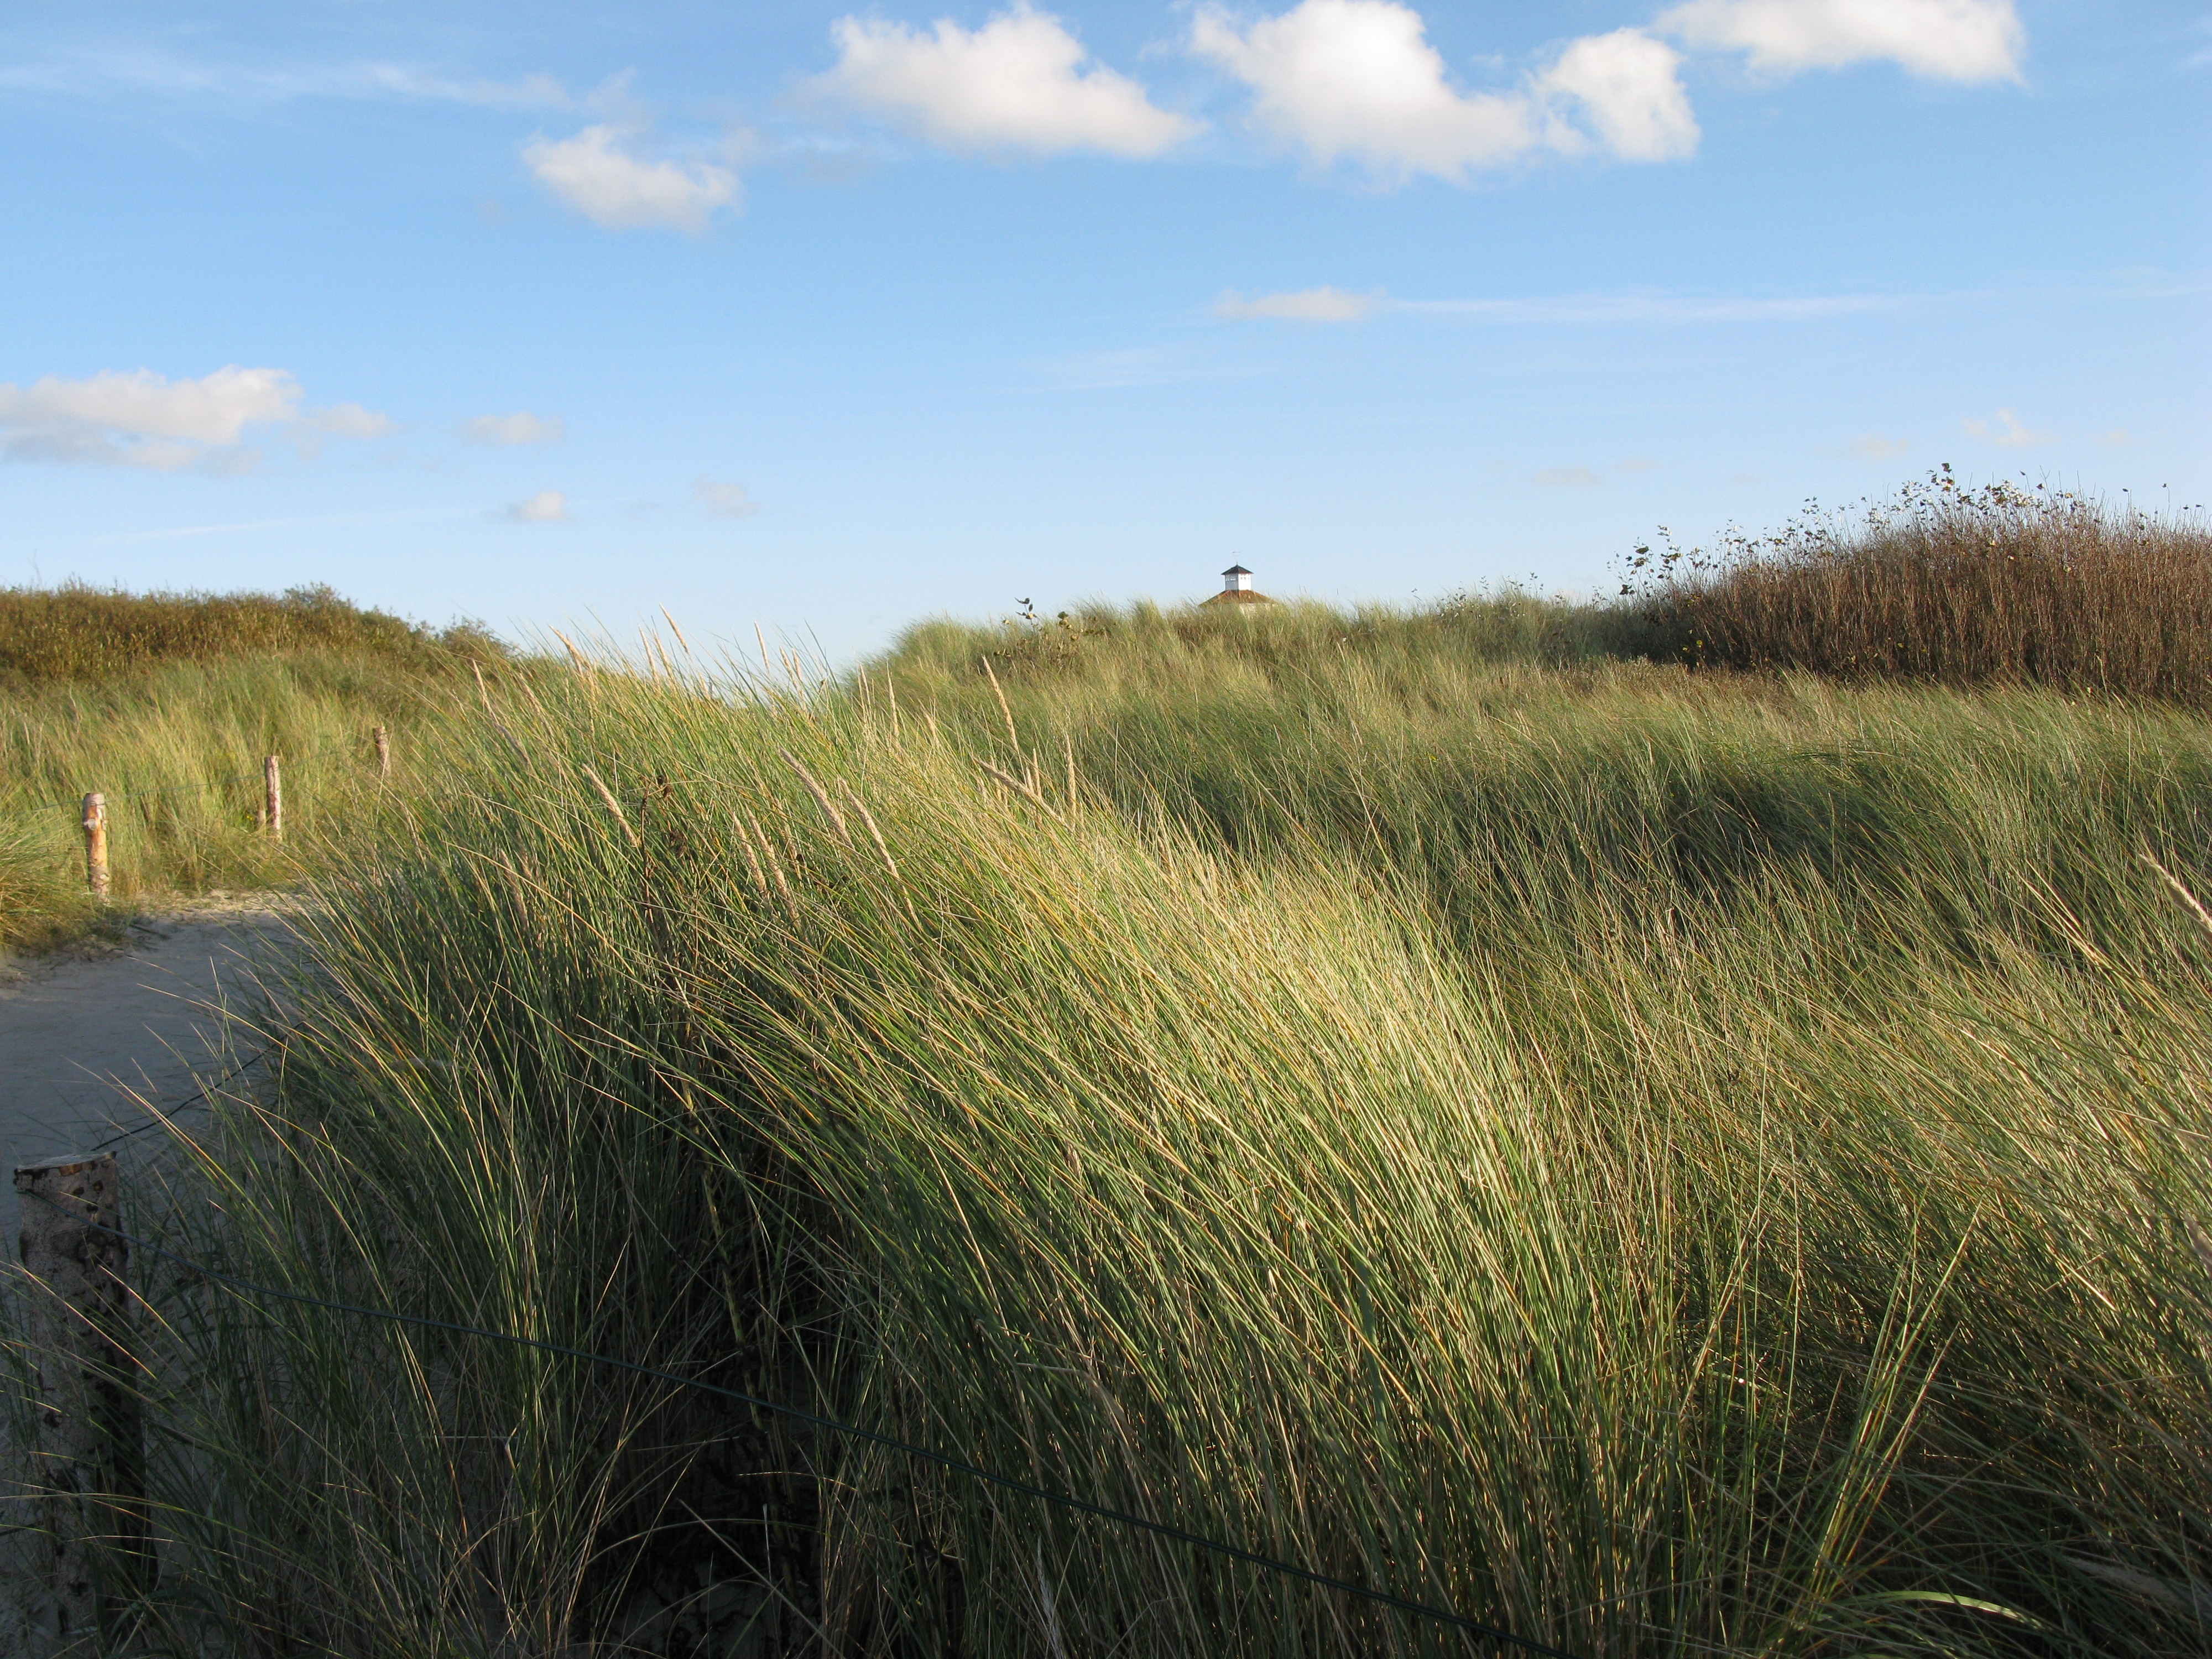
beach, landscape, sea, coast, tree, nature, grass, sand, horizon, marsh, wilderness, lighthouse, plant, field, meadow, prairie, hill, wind, summer, agriculture, terrain, savanna, plain, dunes, grassland, wetland, bog, habitat, north sea, ecosystem, steppe, rural area, natural environment, geographical feature, grass family, phragmites